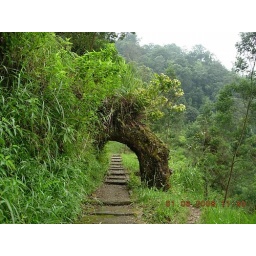
this is a unique tree at tawangmangu!a place in the middle of java!I like the green color...^^